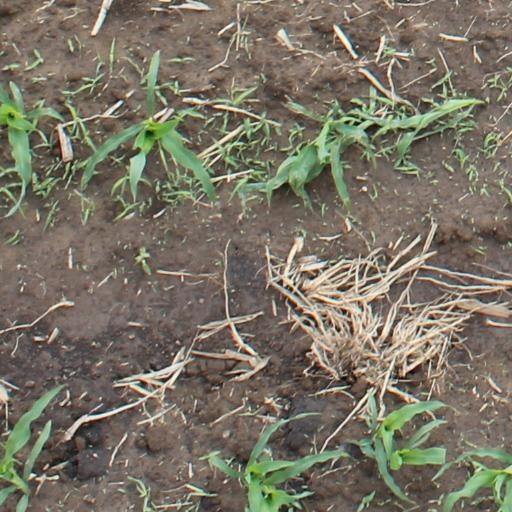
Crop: maize; corn